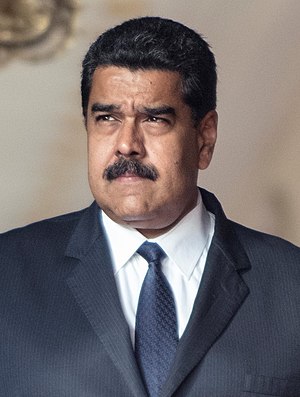
Venezuelas præsidenter
Venezuelas præsident er både statsoverhoved og regeringschef i Venezuela. Den nuværende præsidentperiode er på seks år med en forfatningsmæssigt fastsat mulighed for at afholde nyvalg på et hvilket som helst tidspunkt i løbet af periodens sidste tre år. Den 15. februar 2009 afskaffedes en tidligere bestemmelse om at begrænse en præsidents embedstid til to perioder efter en folkeafstemning.